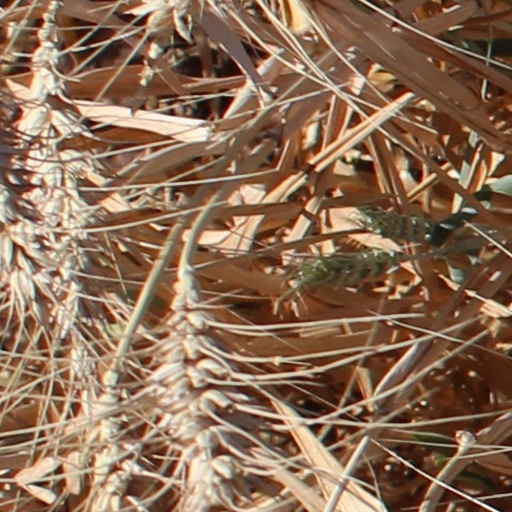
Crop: wheat